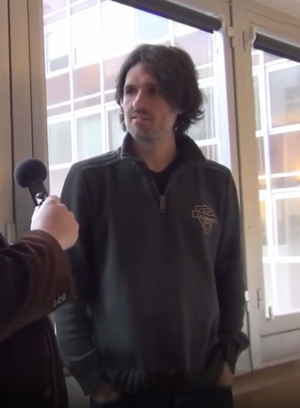
Florent Castelnérac - 2013 - Interview Playitlive.fr
Nadeo est un studio français de développement de jeux vidéo créé en 2000 et basé dans le 15ᵉ arrondissement de Paris. Le 5 octobre 2009, le studio indépendant est racheté par l'éditeur Ubisoft.
TrackMania est un jeu de course développé par Nadeo et édité par Focus Home Interactive en France le 21 novembre 2003 sur PC, au Royaume-Uni le 28 novembre 2003, puis en 2004 dans le reste du monde. Le jeu offre une approche atypique par rapport aux créations du même genre au moment de sa sortie, de par son gameplay simple orienté arcade, son éditeur de niveau et la facilité de partager les créations, et l'intérêt de son mode multijoueur.
TrackMania² est une série de quatre jeux de course de la franchise TrackMania, développés par Nadeo et édités par Ubisoft sur PC, via les plates-formes Maniaplanet, Steam et Uplay. Le premier volet TrackMania²: Canyon sort le 14 septembre 2011, puis TrackMania²: Stadium est édité le 20 juin 2013. TrackMania²: Valley est publié le 4 juillet 2013, et le dernier opus, TrackMania²: Lagoon le 23 mai 2017. Les quatre jeux reprennent le concept de la série homonyme, un gameplay simple et très arcade, sans collision entre les véhicules, qui sont dirigés avec des contrôles basiques. Le cœur de la franchise repose également sur son éditeur de niveau permettant de créer des pistes personnalisées et de les partager. Grâce à un nouveau moteur de jeu, TrackMania² propose des visuels nettement supérieurs à ceux des précédents opus.
TrackMania Nations est un jeu de course développé par Nadeo et édité gratuitement par Focus Home Interactive le 27 janvier 2006. Suite de Sunrise, dont il reprend le concept, il est spécialement développé pour la compétition internationale ESWC. Nadeo intègre cependant des publicités dans le jeu afin de compenser l'absence de rentrées financières. Le jeu offre une approche atypique par rapport aux créations du même genre au moment de sa sortie, de par son gameplay simple orienté arcade, son éditeur de niveau, la facilité de partager les créations et l'intérêt de son mode multijoueur. Proposé gratuitement dans le but de permettre à tous les joueurs de s'entraîner en vue de la compétition mondiale, il ne propose qu'un seul environnement appelé Stadium, représentant un grand stade. Une seule voiture avec un seul type de conduite est donc proposé : une sorte de monoplace de Formule 1 ressemblant à une Ariel Atom qui demande vitesse et technique.
TrackMania United est un jeu de course développé par Nadeo et édité sur PC par Focus Home Interactive en France le 17 novembre 2006, en Europe à partir de mi-février 2007, puis dans le reste du monde à partir du 23 mars 2007. C'est la suite de TrackMania Nations, qui reprend le concept des précédents jeux de la série. Le jeu offre une approche atypique par rapport aux créations du même genre au moment de sa sortie, de par son gameplay simple orienté arcade, son éditeur de niveau, la facilité de partager les créations et l'intérêt de son mode multijoueur.